Sir John Marsham, 1st Baronet

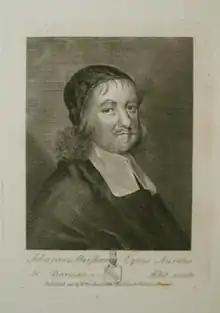
Copper engraving of Marsham, "Johannes Marsham Eques Auratus"

Sir John Marsham, 1st Baronet (23 August 1602 – 25 May 1685) was an English antiquary known as a writer on chronology. He was also a chancery clerk and politician who sat in the House of Commons from 1660 to 1661.